Asef al-Dowleh

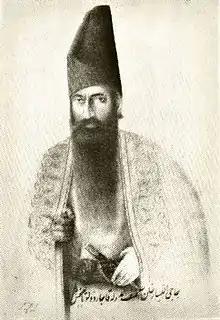
Portrait of Asef al-Dowleh

Allahyar Khan Devellu-Qajar Asef al-Dowleh was the prime minister of Iran under Fath-Ali Shah Qajar from 1824 to 1828.